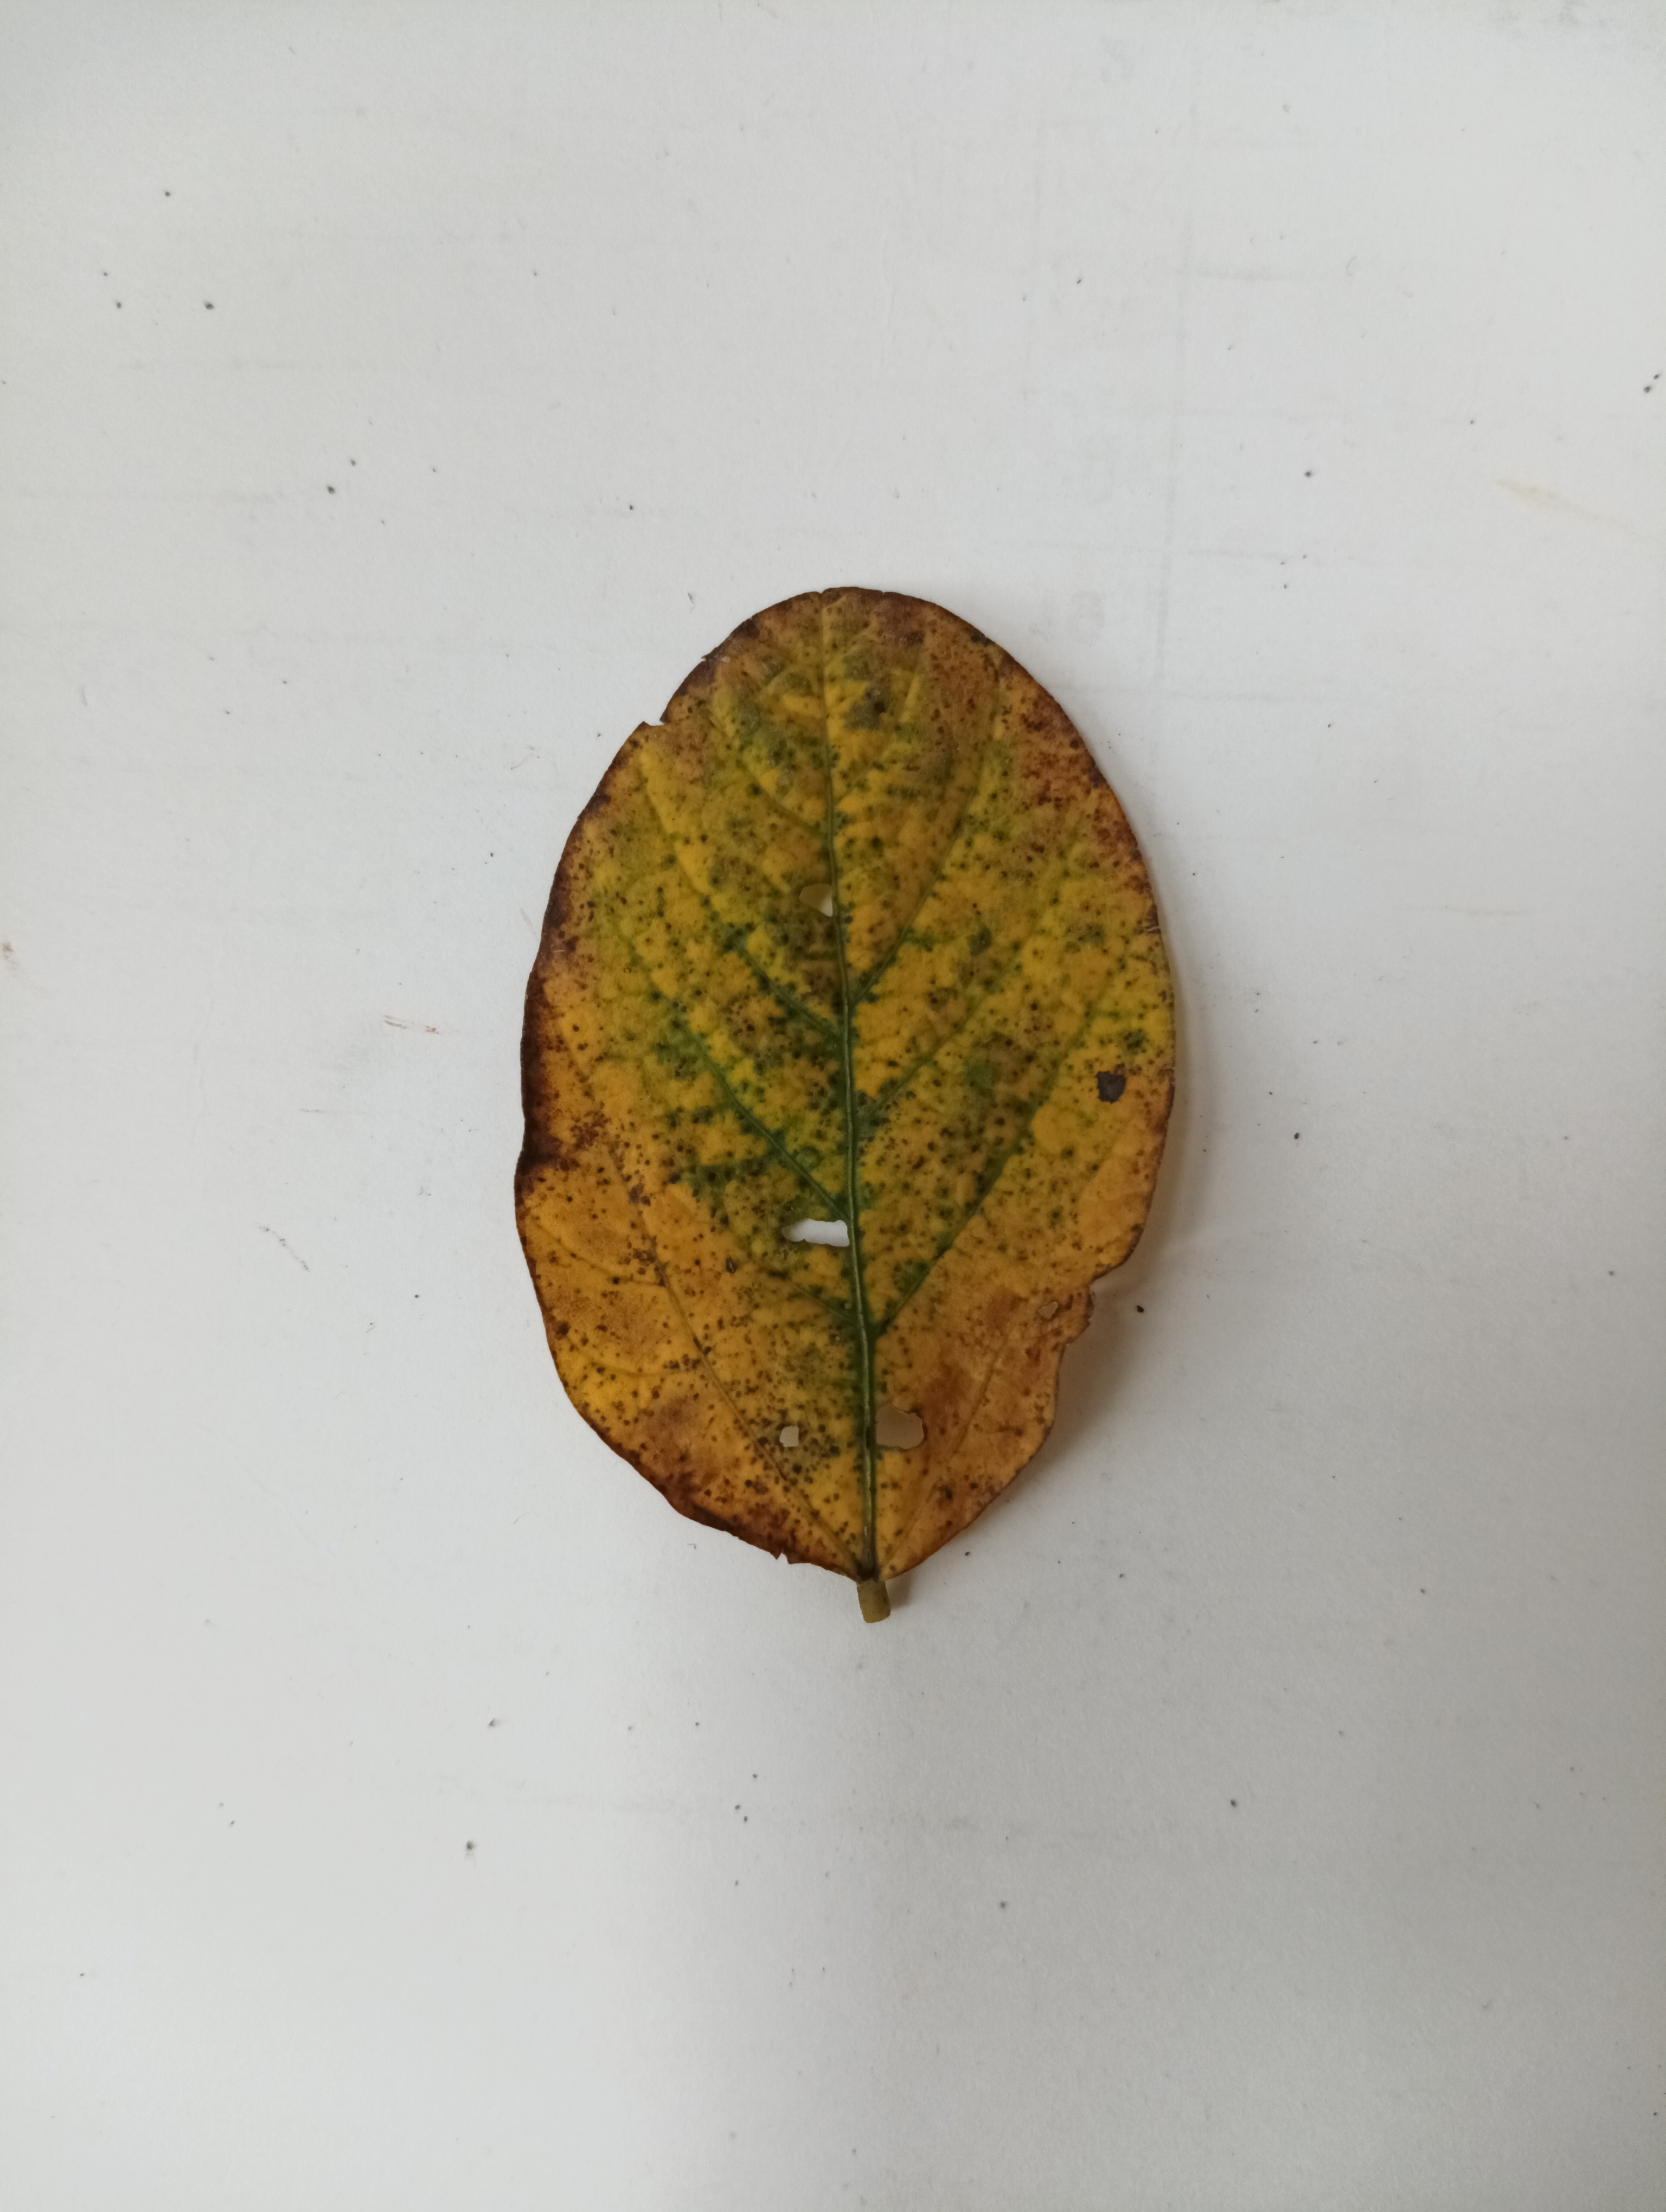
Label: Vein Necrosis